Homer Edwin Young

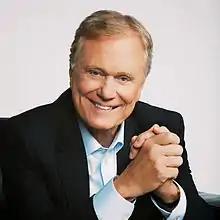
Young in 2012

Homer Edwin Young (born August 11, 1936), often called simply Ed Young, is the former senior pastor of the megachurch Second Baptist Church of Houston, Texas. He is father to sons Ed Young, pastor of Fellowship Church in Grapevine, Texas; Ben Young, at Second Baptist Houston; and Cliff Young, director of Second Films and leader of the Christian folk/pop group Caedmon's Call.